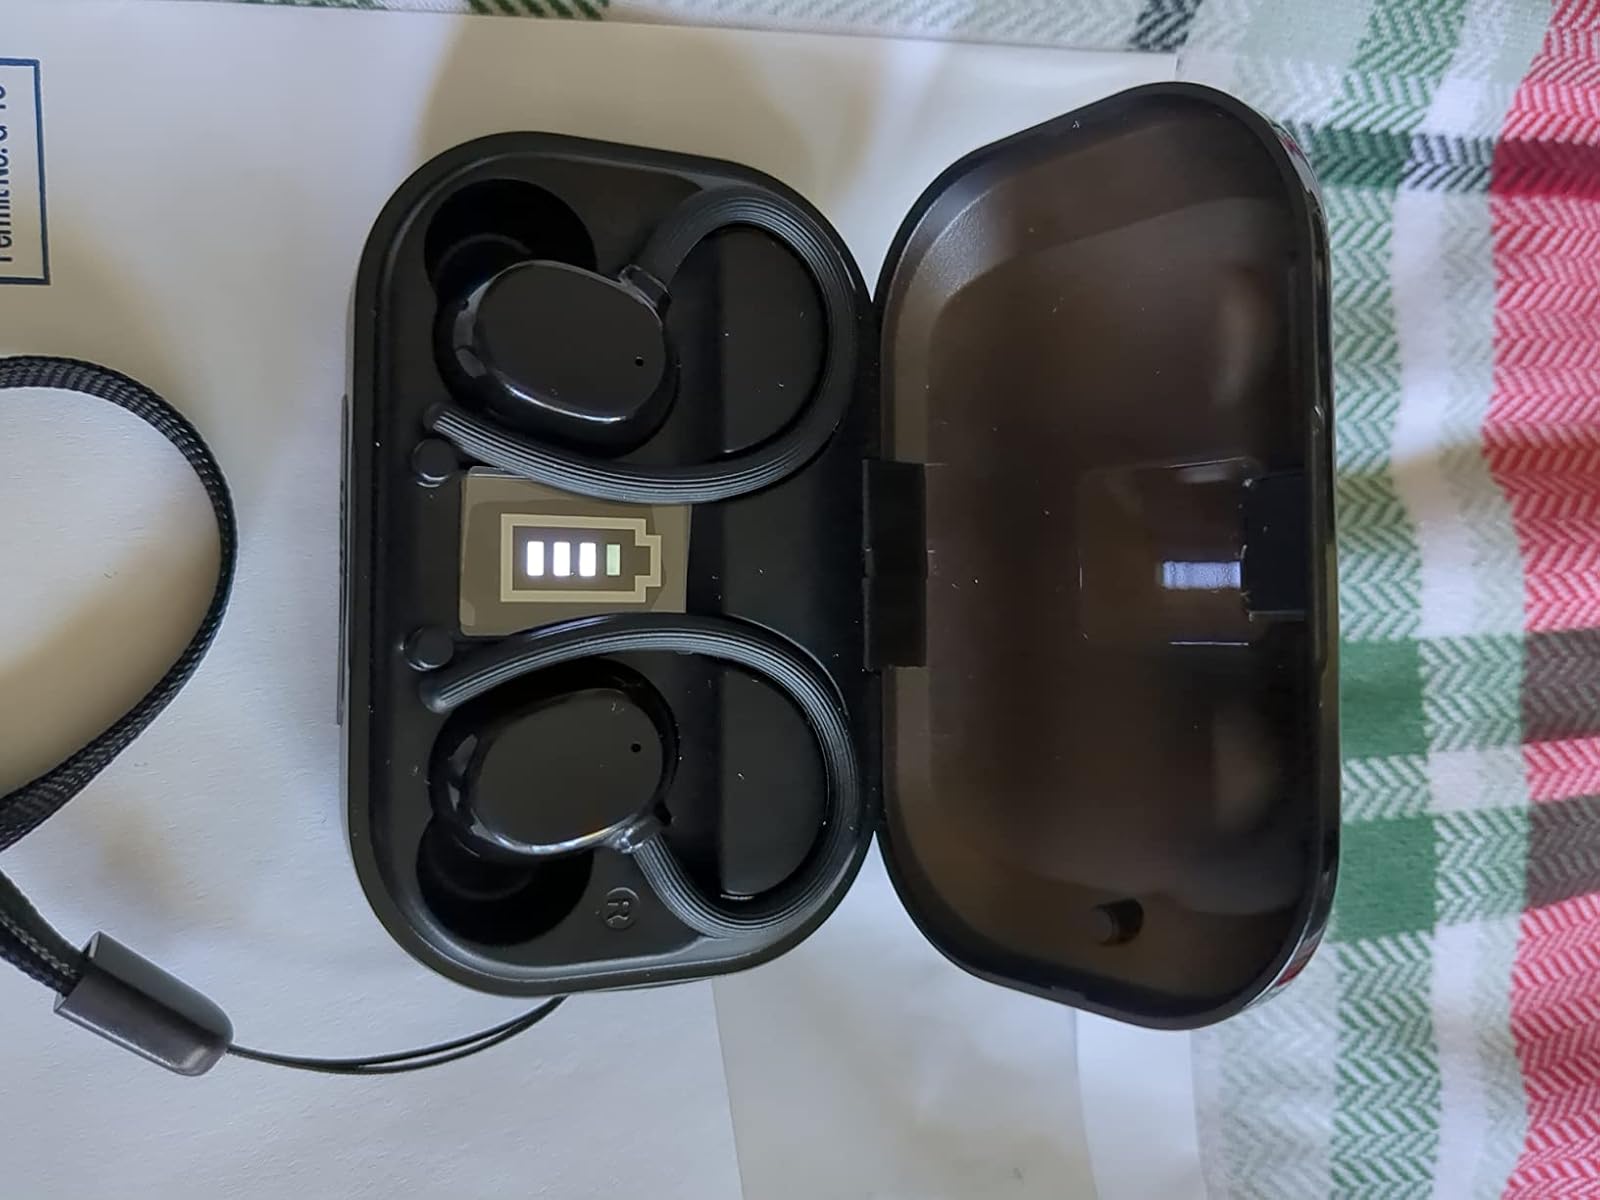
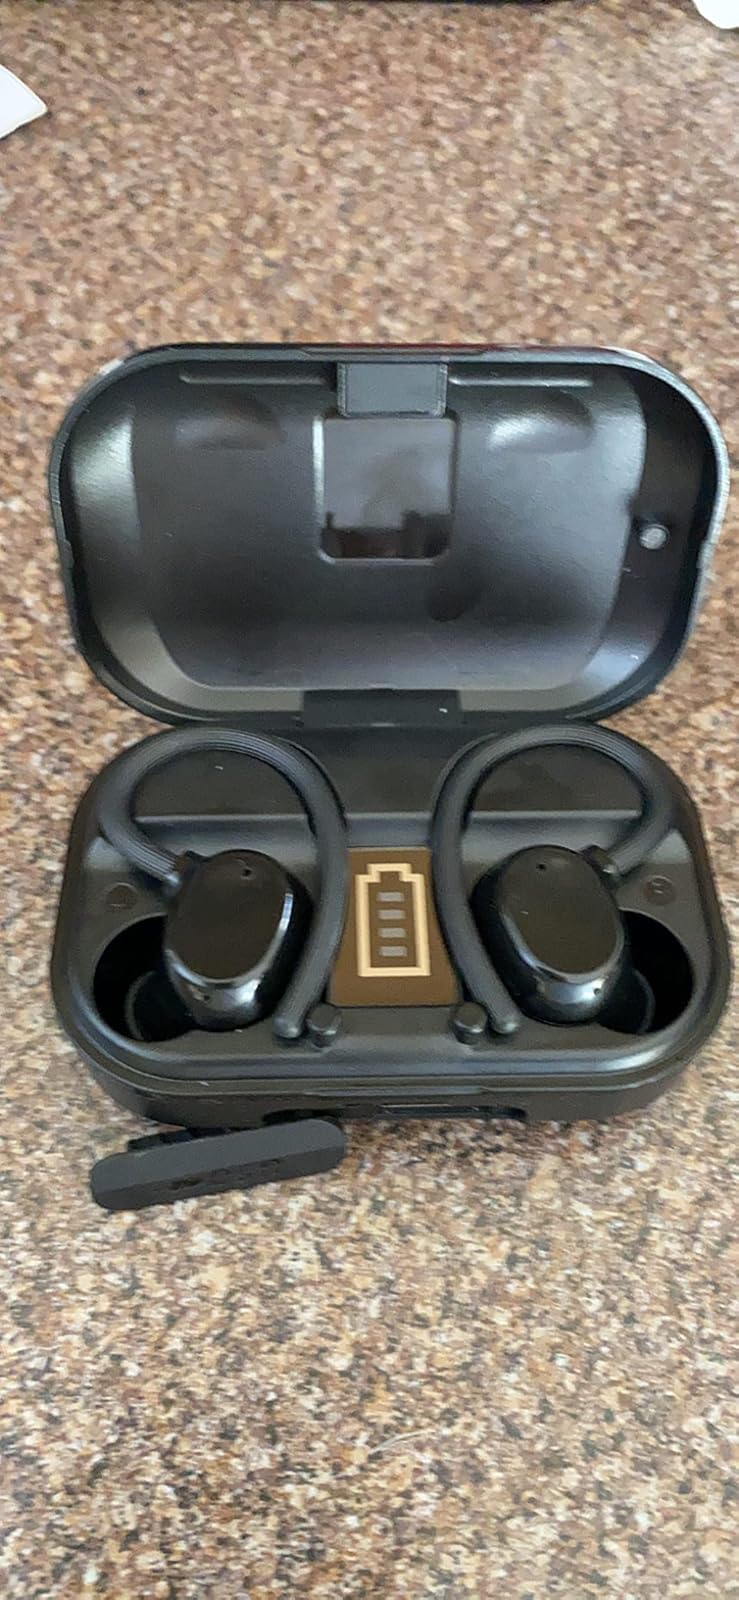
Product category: earbuds
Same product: yes